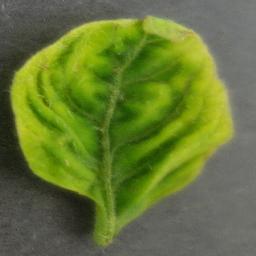
Label: Tomato___Tomato_Yellow_Leaf_Curl_Virus